Great chain of being

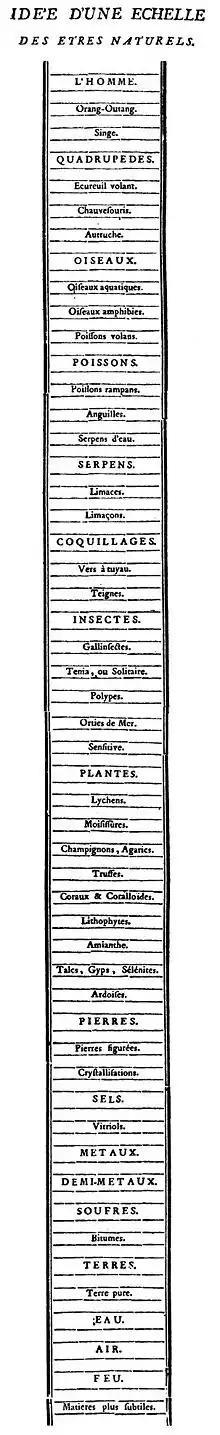
Charles Bonnet's chain of being from "Traité d'insectologie", 1745

Animals have senses, are able to move, and have physical appetites. The apex predator like the lion, could move vigorously, and has powerful senses like keen eyesight and the ability to smell their prey from a distance, while a lower order of animals might wiggle or crawl, or like oysters were sessile, attached to the sea-bed. All, however, share the senses of touch and taste.